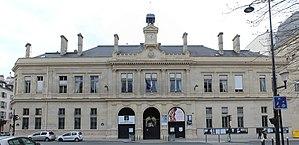
Mairie du 6e arrondissement de Paris.
La mairie du 6ᵉ arrondissement de Paris est le bâtiment qui héberge les services municipaux du 6ᵉ arrondissement de Paris, en France.
Le 6ᵉ arrondissement de Paris se situe au centre de la ville, sur la rive gauche de la Seine.